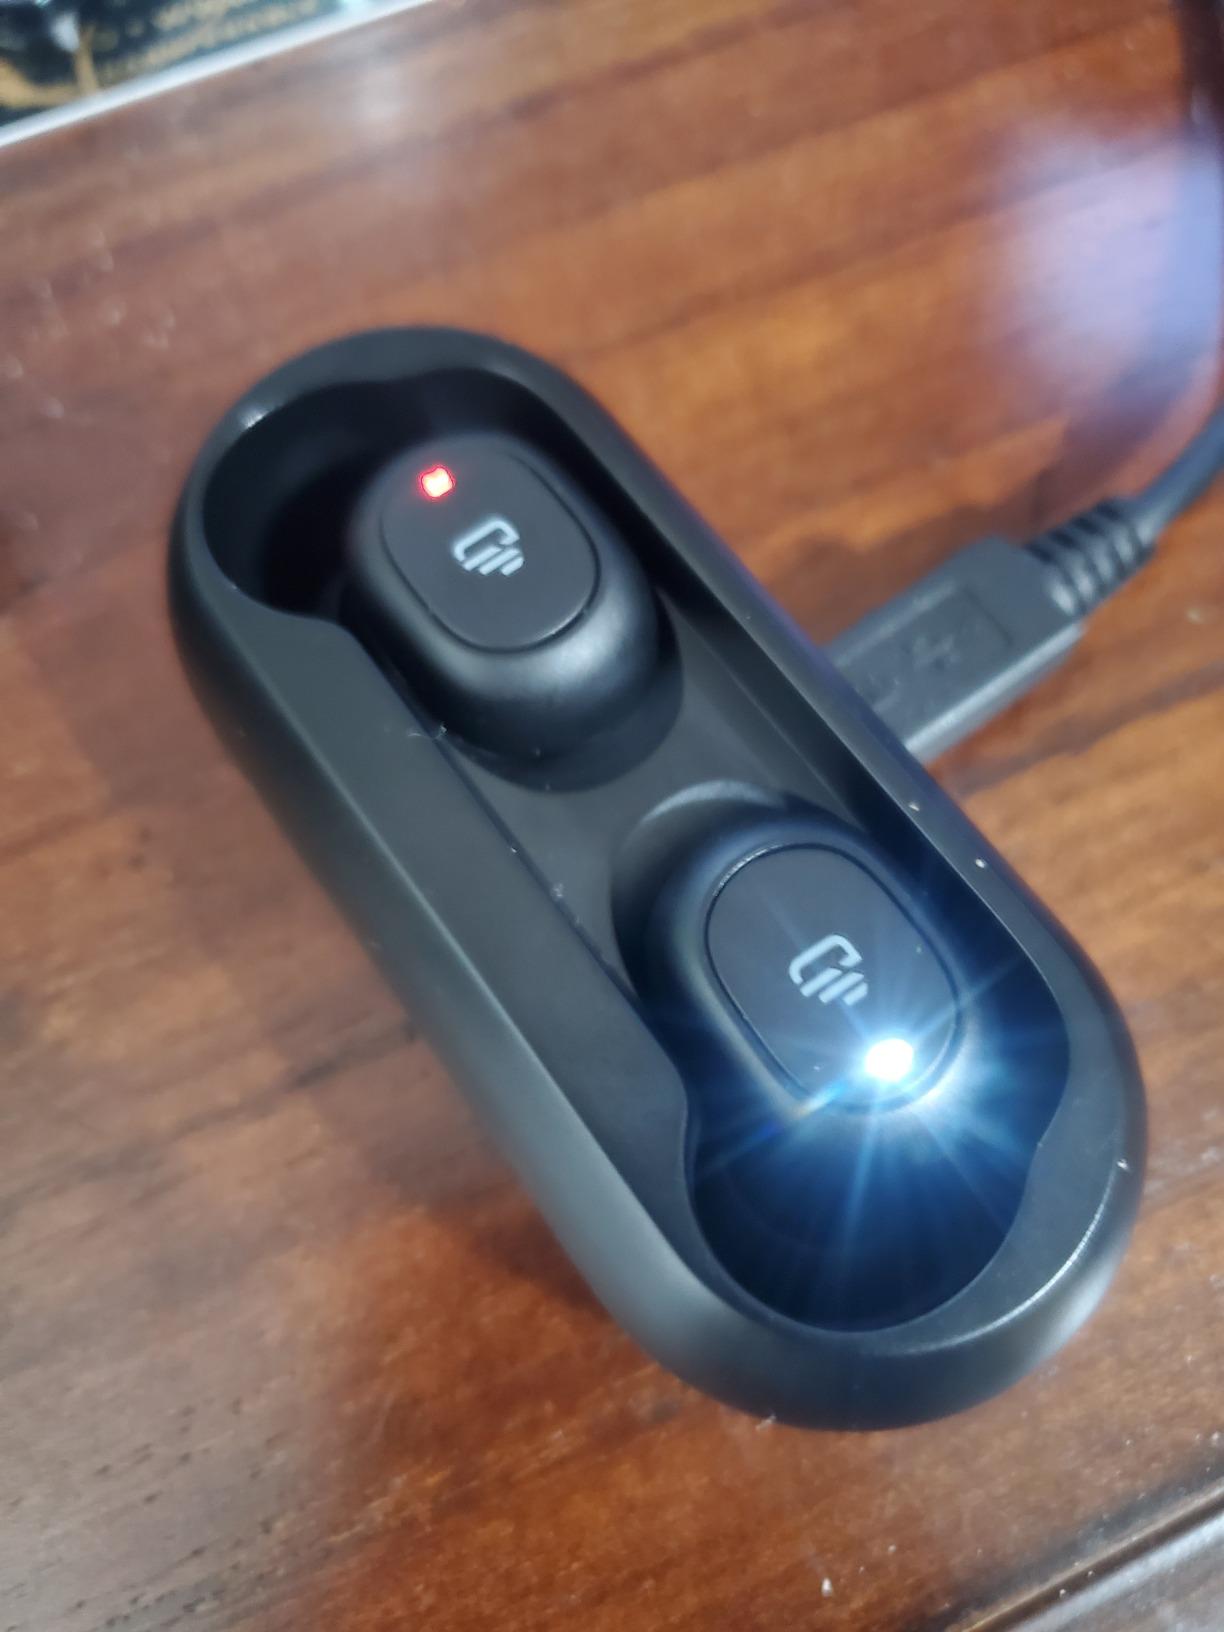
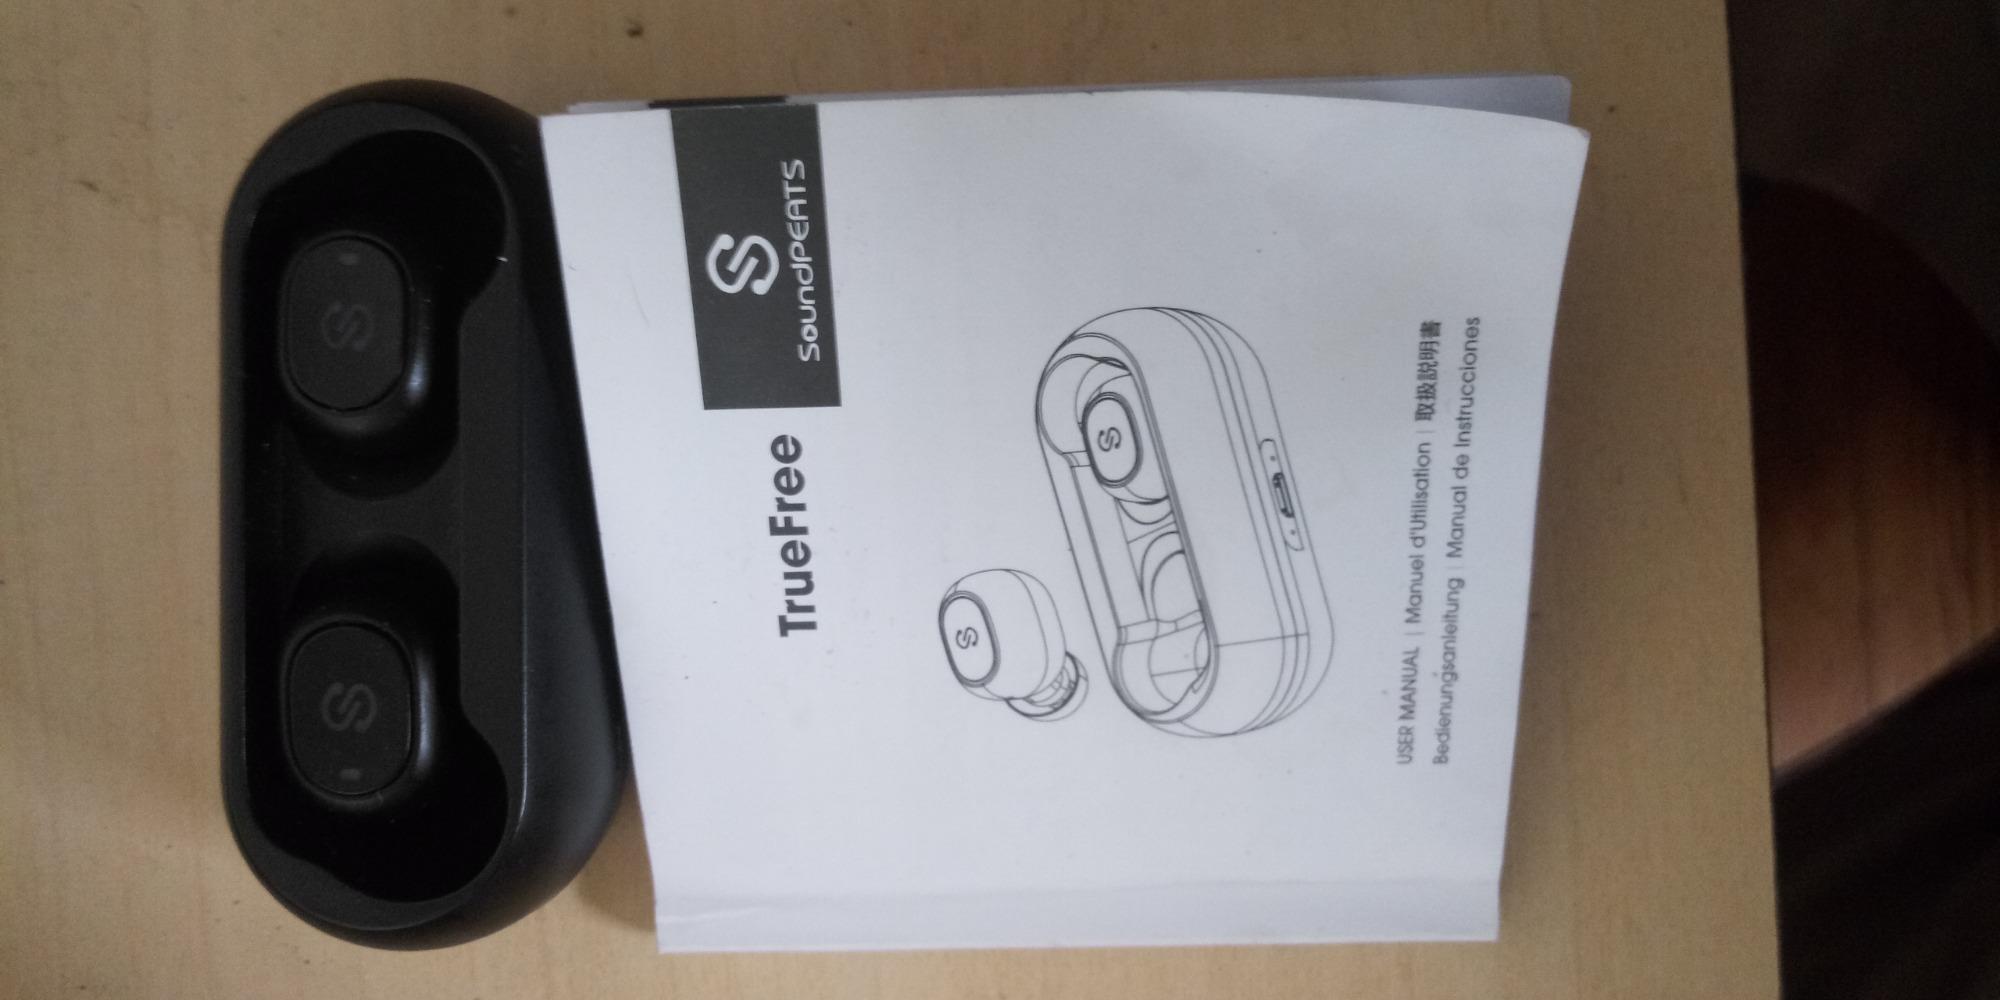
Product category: earbuds
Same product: no